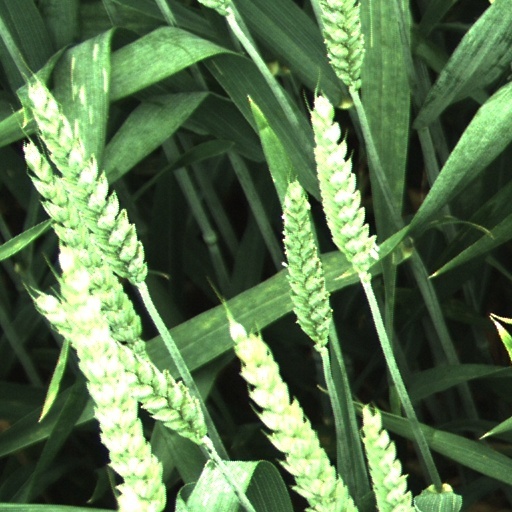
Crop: wheat